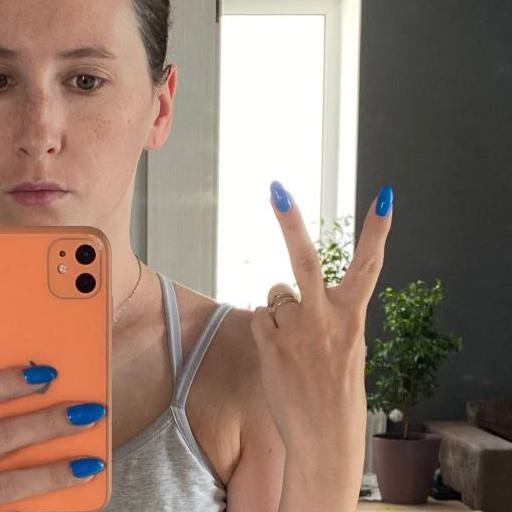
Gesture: peace_inverted